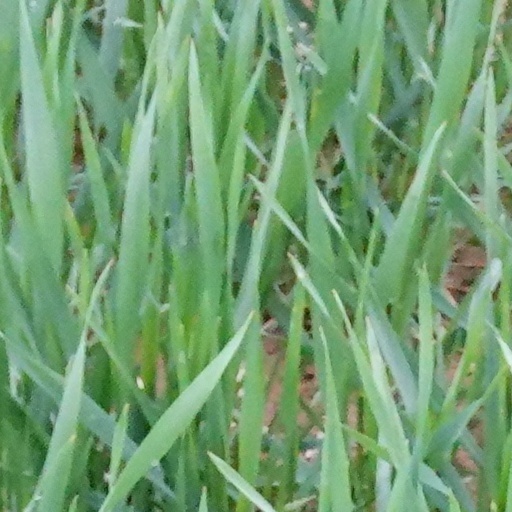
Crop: wheat